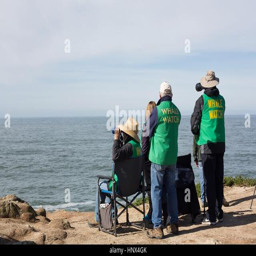
people watching for whales on a cliff